Robert T. Wagner

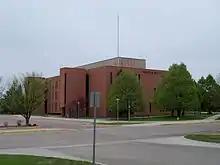
Wagner Hall

In 2010, South Dakota State renamed a in honor of Wagner and his spouse, former State Senator Mary Mumford Wagner (1932–2004).